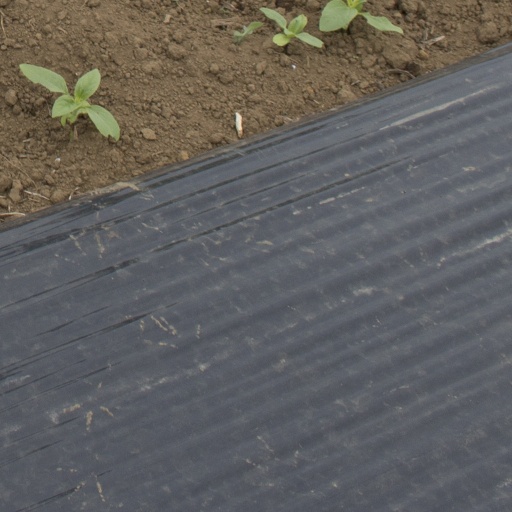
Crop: Jerusalem artichoke